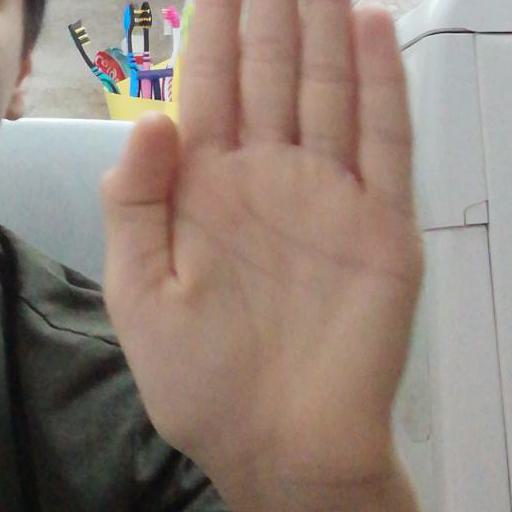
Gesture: stop